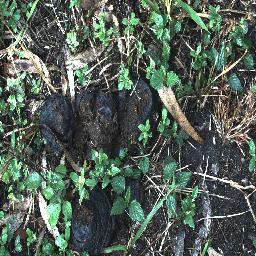
Label: lantana